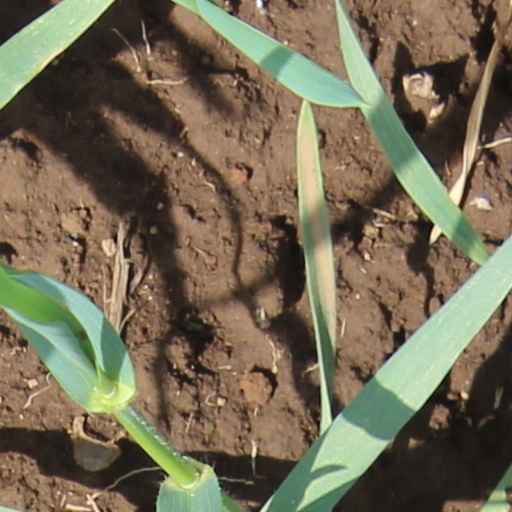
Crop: wheat